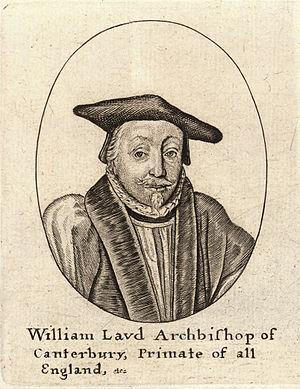
"L'anglicanisme est une confession chrétienne se voulant à la fois catholique et réformée, présente principalement dans les pays de culture anglophone, notamment dans toutes les anciennes colonies britanniques mais aussi sur les terres d'expatriation des Britanniques de par le monde. Le mot ""anglicanisme"" fut la première fois employé au XIXᵉ siècle. En dehors de l'Angleterre, les anglicans sont parfois appelés « épiscopaliens », c'est le cas notamment aux États-Unis. L'origine de cette confession remonte à la décision du roi d'Angleterre Henri VIII, au XVIᵉ siècle, de rompre avec le pape pour causes politiques et théologiques via l'acte de suprématie. À l'origine, la doctrine anglicane est énoncée dans les Trente-neuf articles qui ont longtemps eu une valeur impérative. L'éventail entre les positions doctrinales s'est ensuite élargi et donne lieu à de nombreuses classifications.